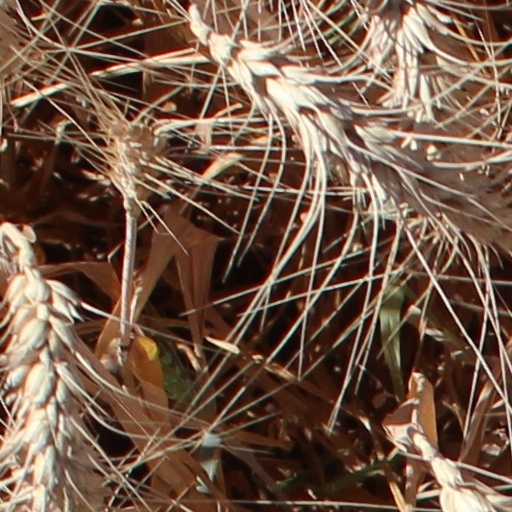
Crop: wheat